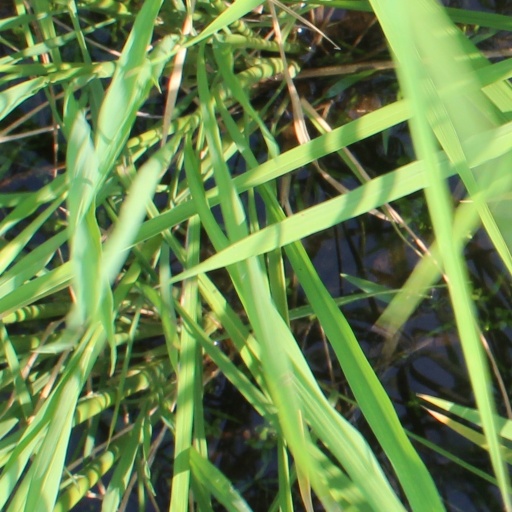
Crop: rice